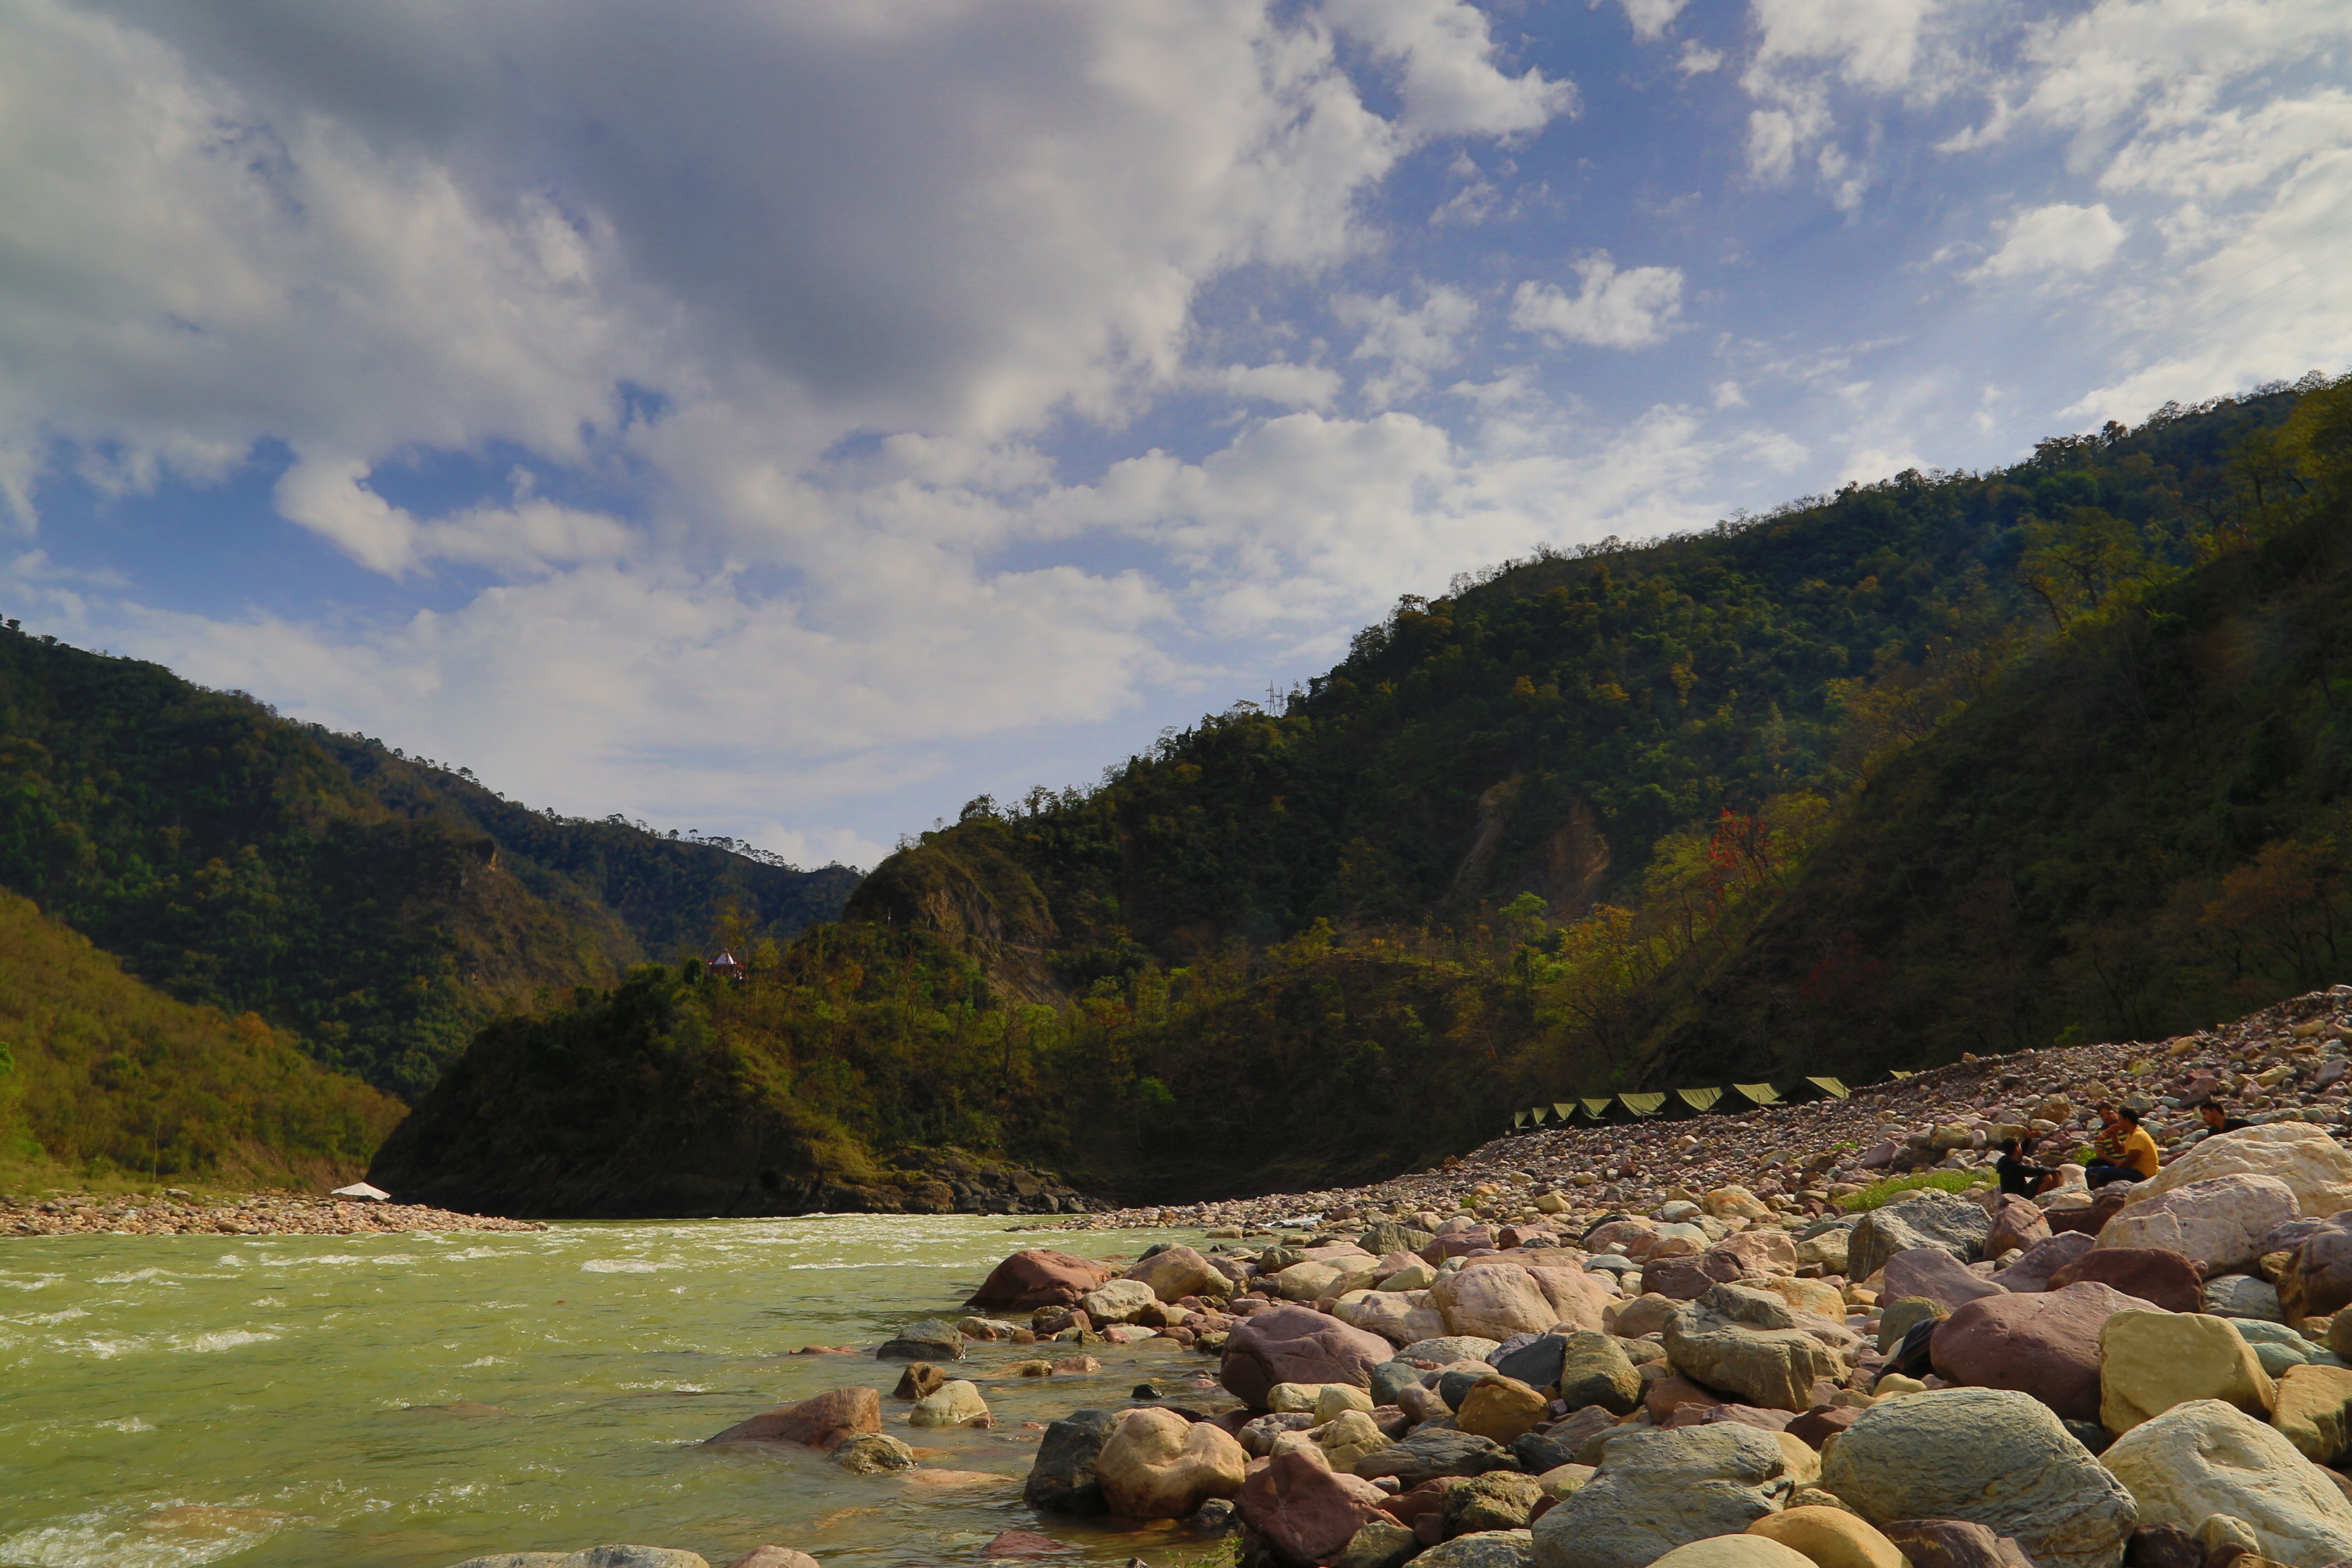
landscape, sea, coast, rock, wilderness, mountain, hill, lake, river, valley, mountain range, body of water, plateau, loch, landform, geographical feature, mountainous landforms